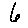
Label: 6